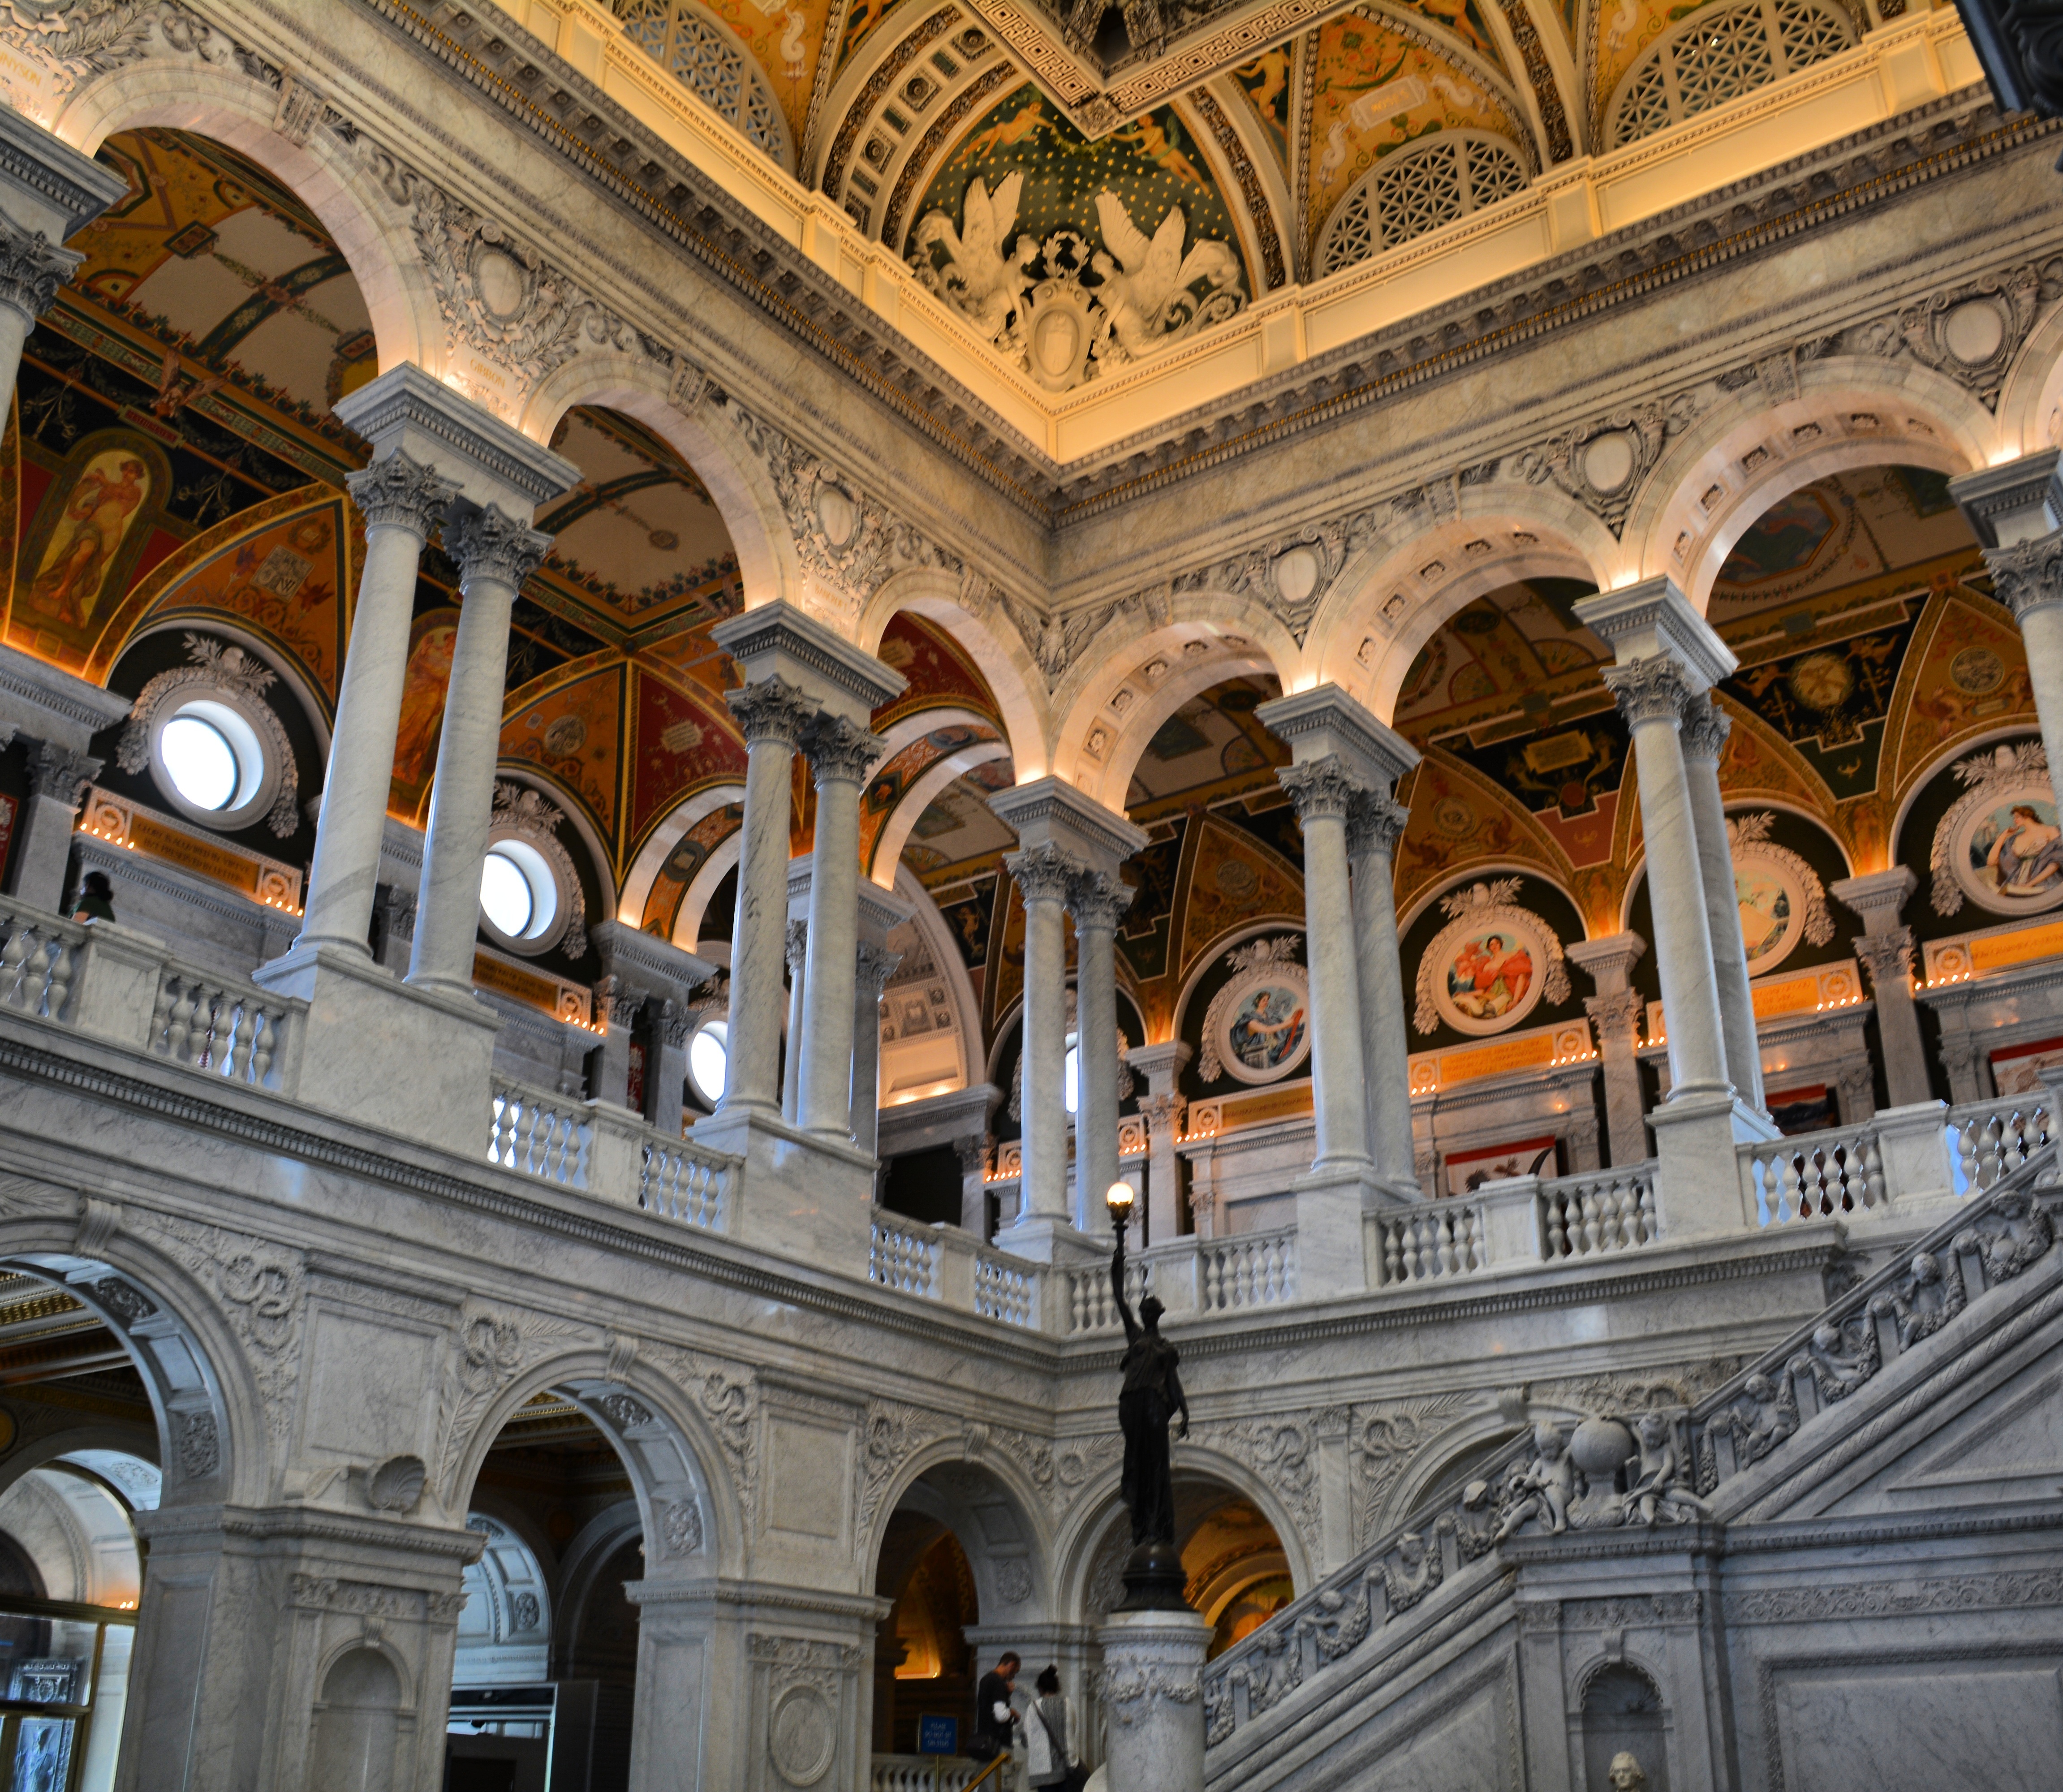
architecture, building, palace, arch, landmark, facade, church, cathedral, place of worship, baptistery, synagogue, basilica, ancient rome, ancient history, human settlement